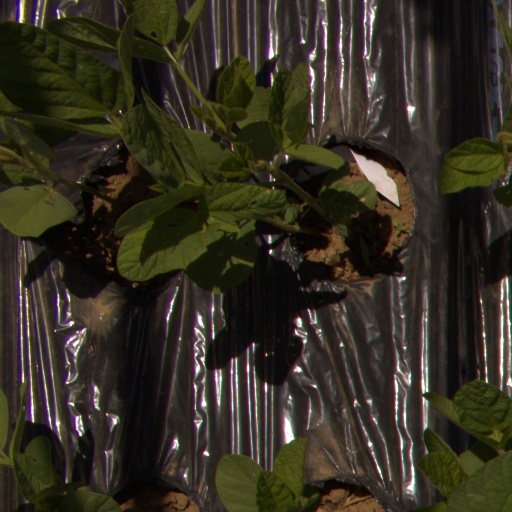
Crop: Jerusalem artichoke